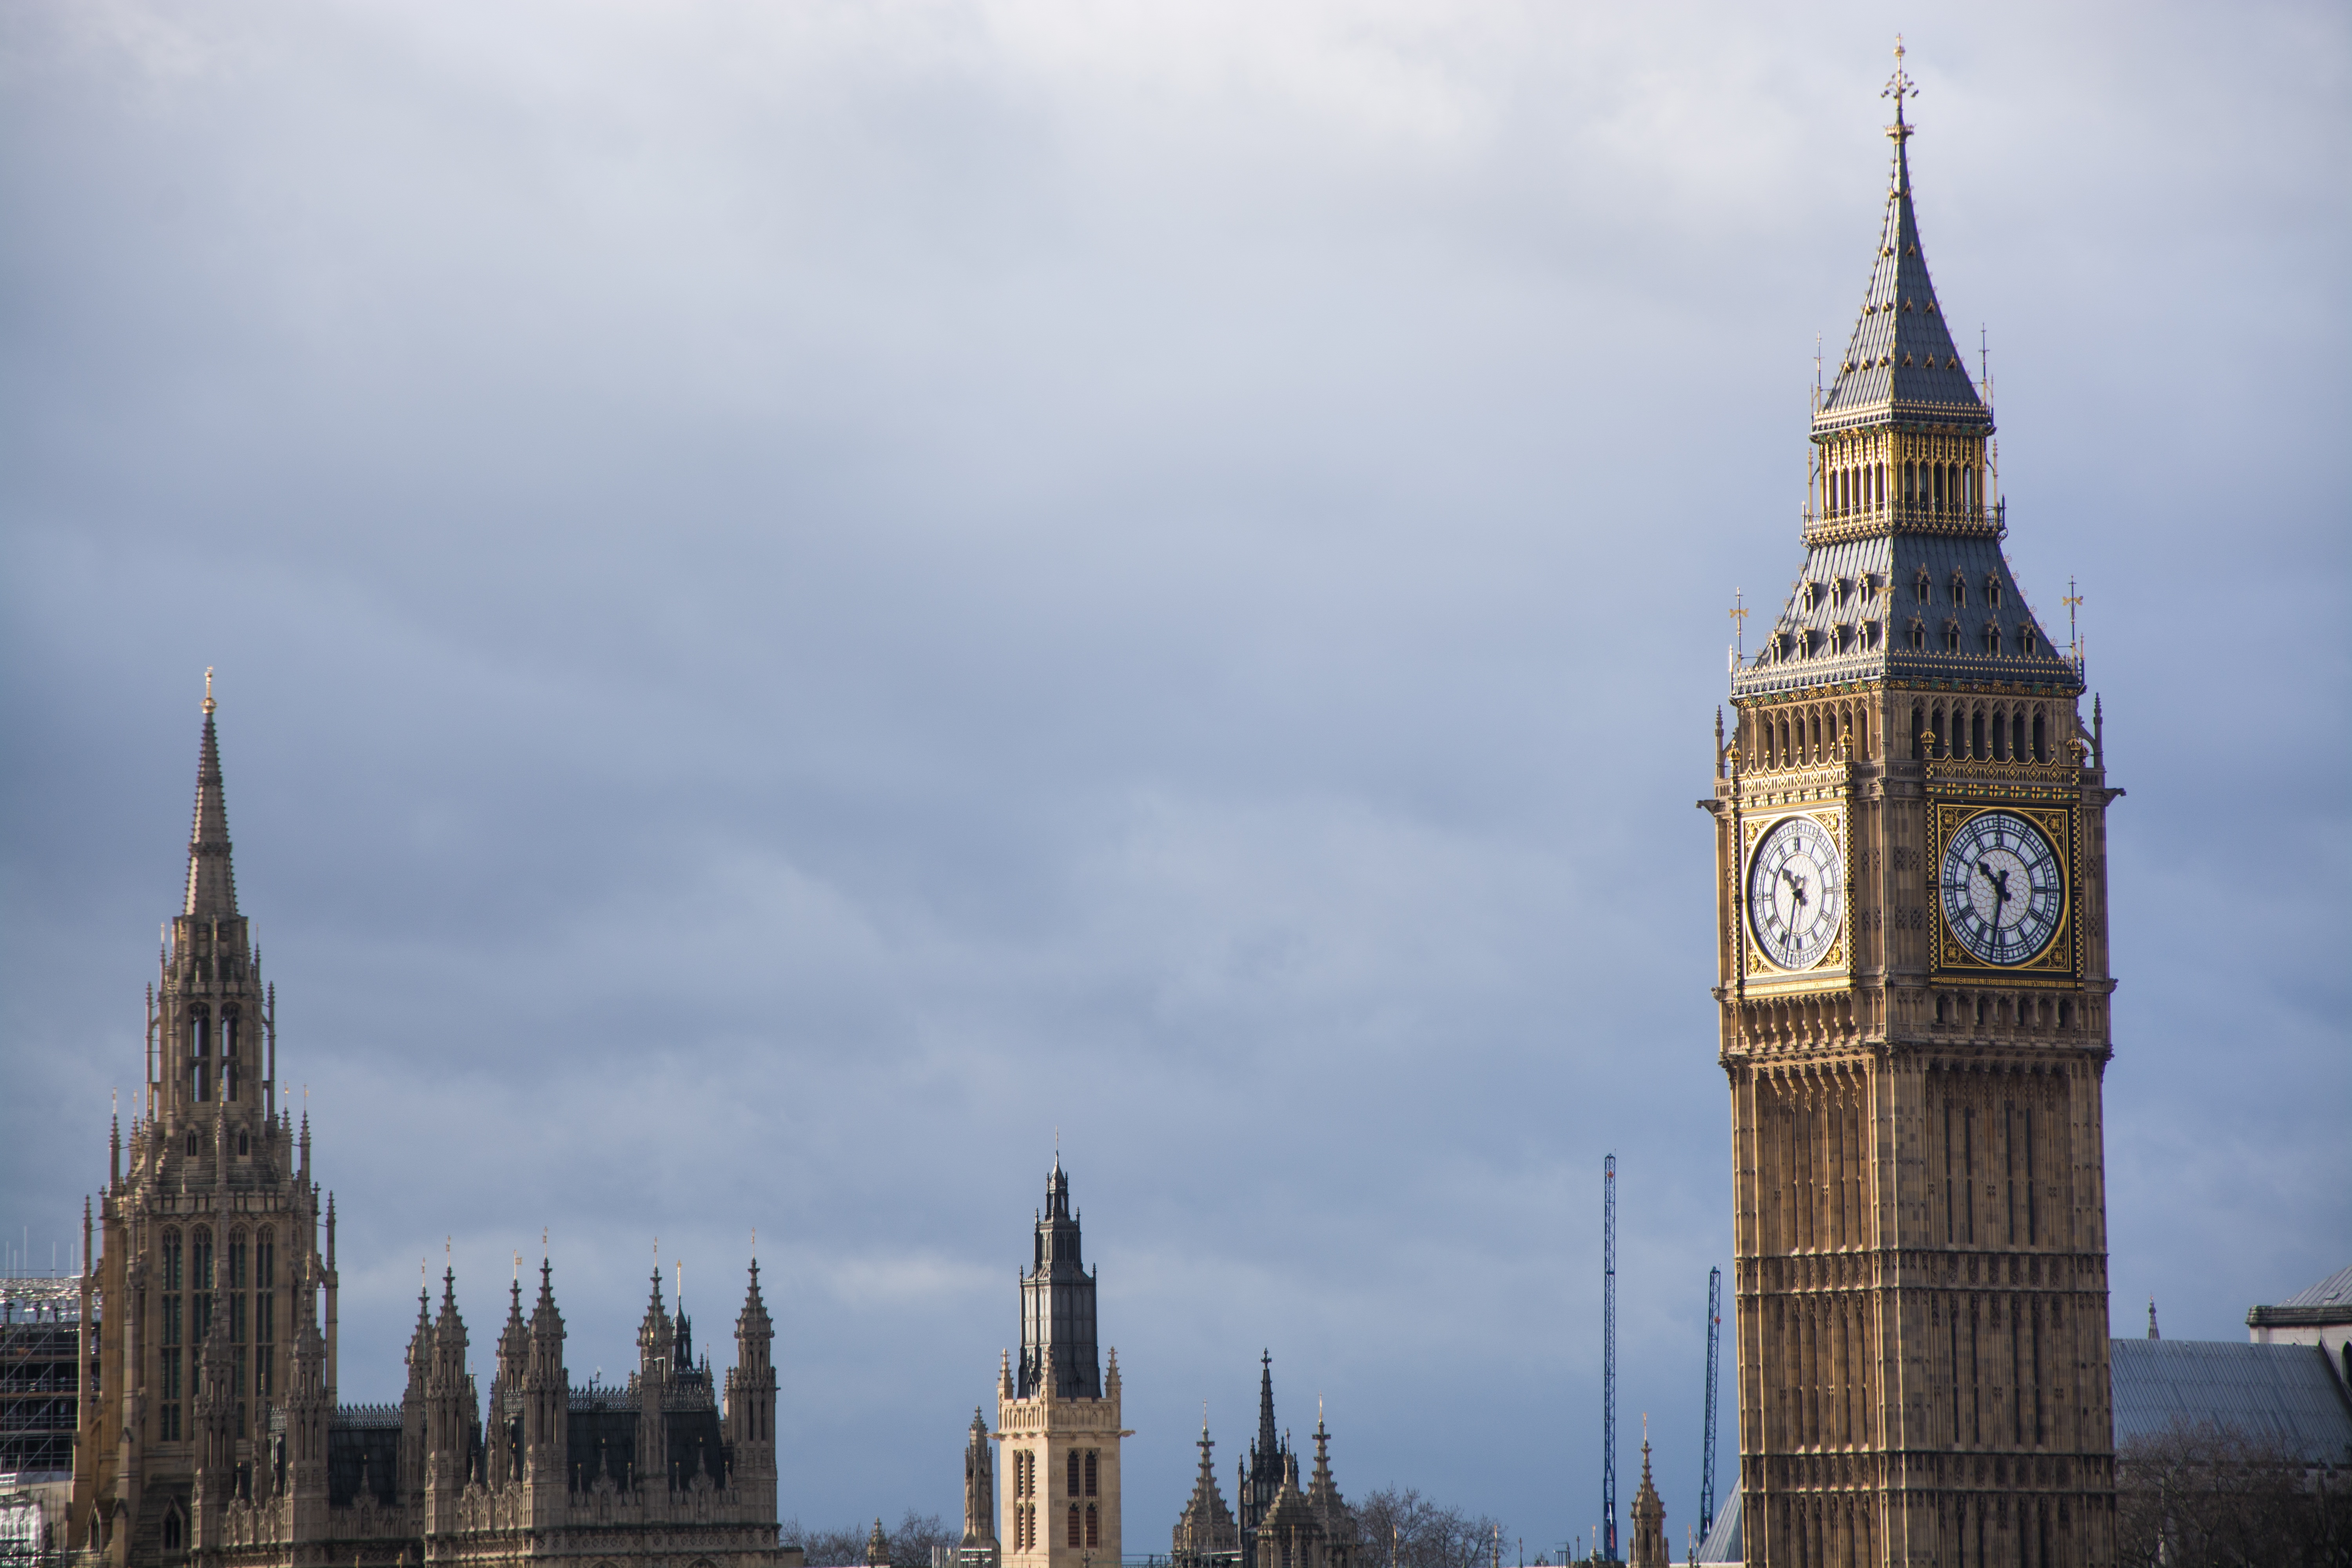
building, city, skyscraper, cityscape, tower, landmark, church, cathedral, tourism, place of worship, bell tower, temple, spire, steeple, tours